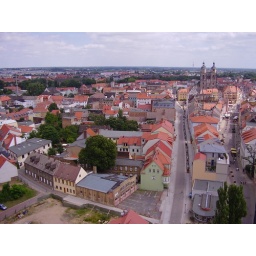
The view from the tower of the main church in town. The building to the right with twin towers is Luther's church.